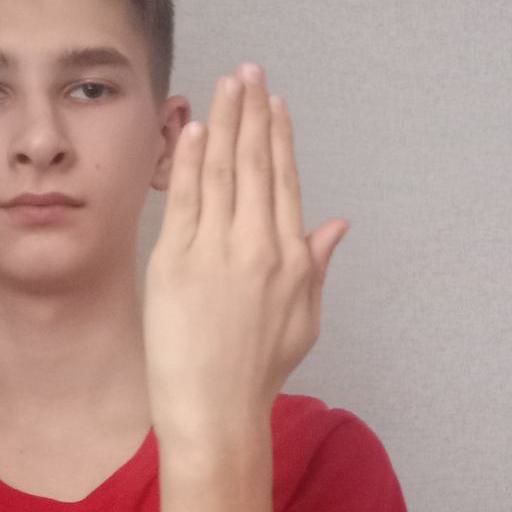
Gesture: stop_inverted